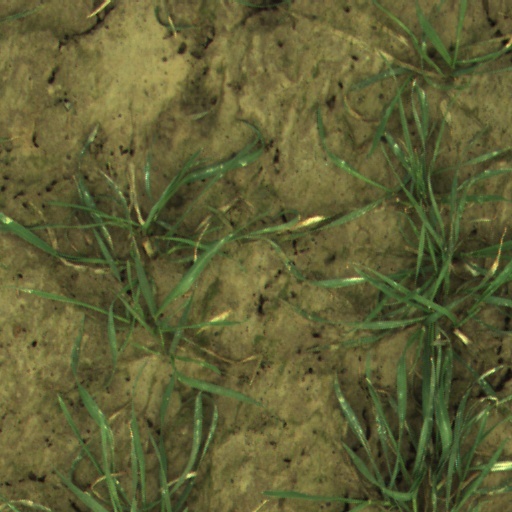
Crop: wheat